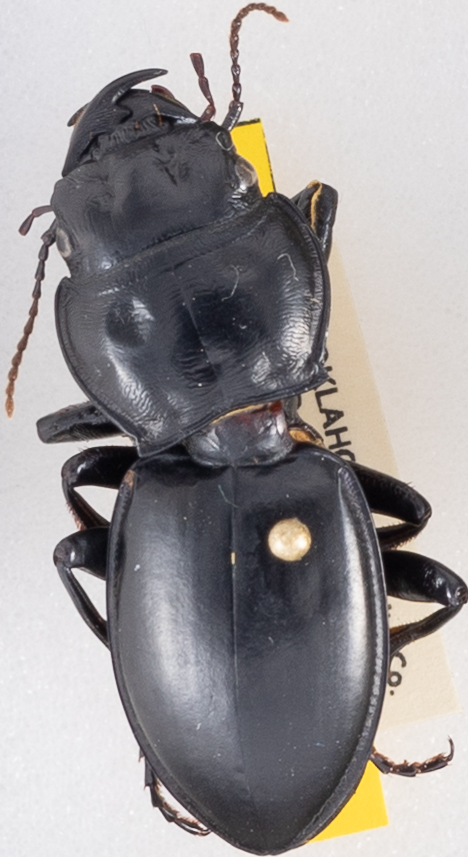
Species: Pasimachus californicus
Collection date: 2021-08-11
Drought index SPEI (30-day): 1.382
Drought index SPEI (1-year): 0.47
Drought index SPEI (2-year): -0.146